Jean-Baptiste de La Chapelle

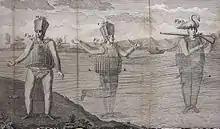
Engraving showing the diving suit conceived by La Chapelle.

Jean-Baptiste de La Chapelle (c.1710–1792, Paris) was a French priest, mathematician and inventor.